Harriot (crater)

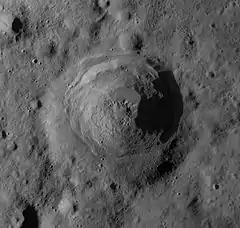
LRO image

Harriot is a lunar impact crater that is located on the far side of the Moon from the Earth. It lies just to the north of the much larger crater Seyfert. To the northeast of Harriot is the crater Cantor. About one and a half crater diameters to the north of Harriot is the eastern end of a crater chain named Catena Sumner. This feature continues to the west-northwest for a distance of 247 km, passing to the north of the crater Sumner.